Factory inspector

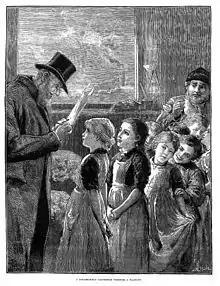
A government inspector visiting a factory employing children.

The enforcement of UK Factory Acts before that of 1833 had been left to local magistrates, which had meant that any compliance with those acts within the cotton industry to which they applied was effectively voluntary. The initial role of the Factory Inspectorate was to ensure compliance with the limits on age and working hours for children in the cotton industry, thus protecting them from overwork and injury. Four factory inspectors were appointed, with powers equivalent to a magistrate, the right to enter at will any cotton mill at work, and powers to introduce regulations (without parliamentary approval) to effectively implement the Factory Act. The inspectors were assisted by 'superintendents', who had none of their powers (the lack of a right of entry being a particular weakness). The Factory Act 1844 made the superintendents into 'sub-inspectors' with the right of entry at will. By the same Act, the inspectors lost their magisterial powers and the right to make regulations was transferred to the Home Secretary; a duty to guard machinery was laid on employers (but only where the machinery was in areas accessed by children or young people), the Factory Inspectorate therefore becoming concerned with the adequacy of machine guarding.